Murrow East railway station

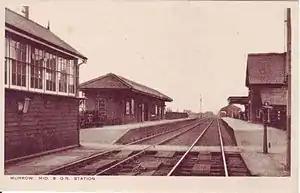
Station in early 1900s.

Murrow East railway station was a station in Murrow, Cambridgeshire. It was on the Midland and Great Northern Joint Railway line between Wisbech and Peterborough. There was another station in the settlement, Murrow West railway station, on the Great Northern and Great Eastern Joint Railway.